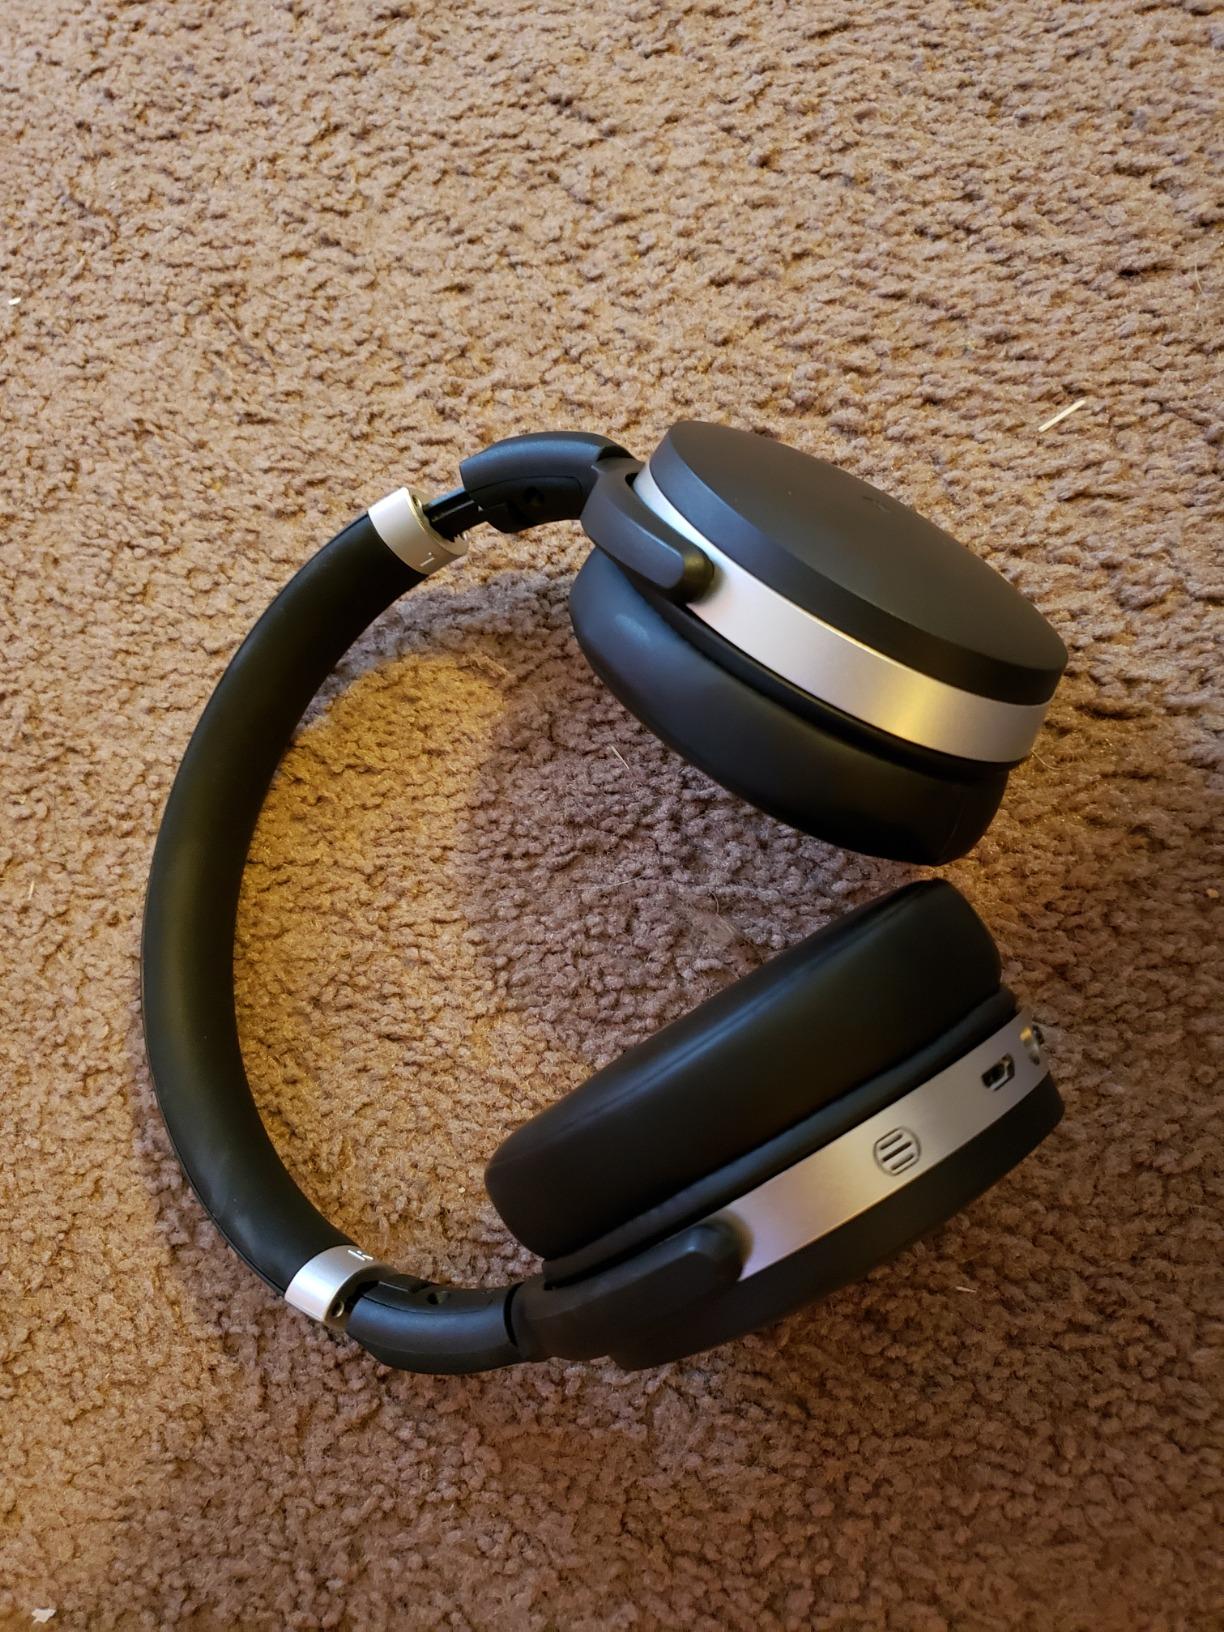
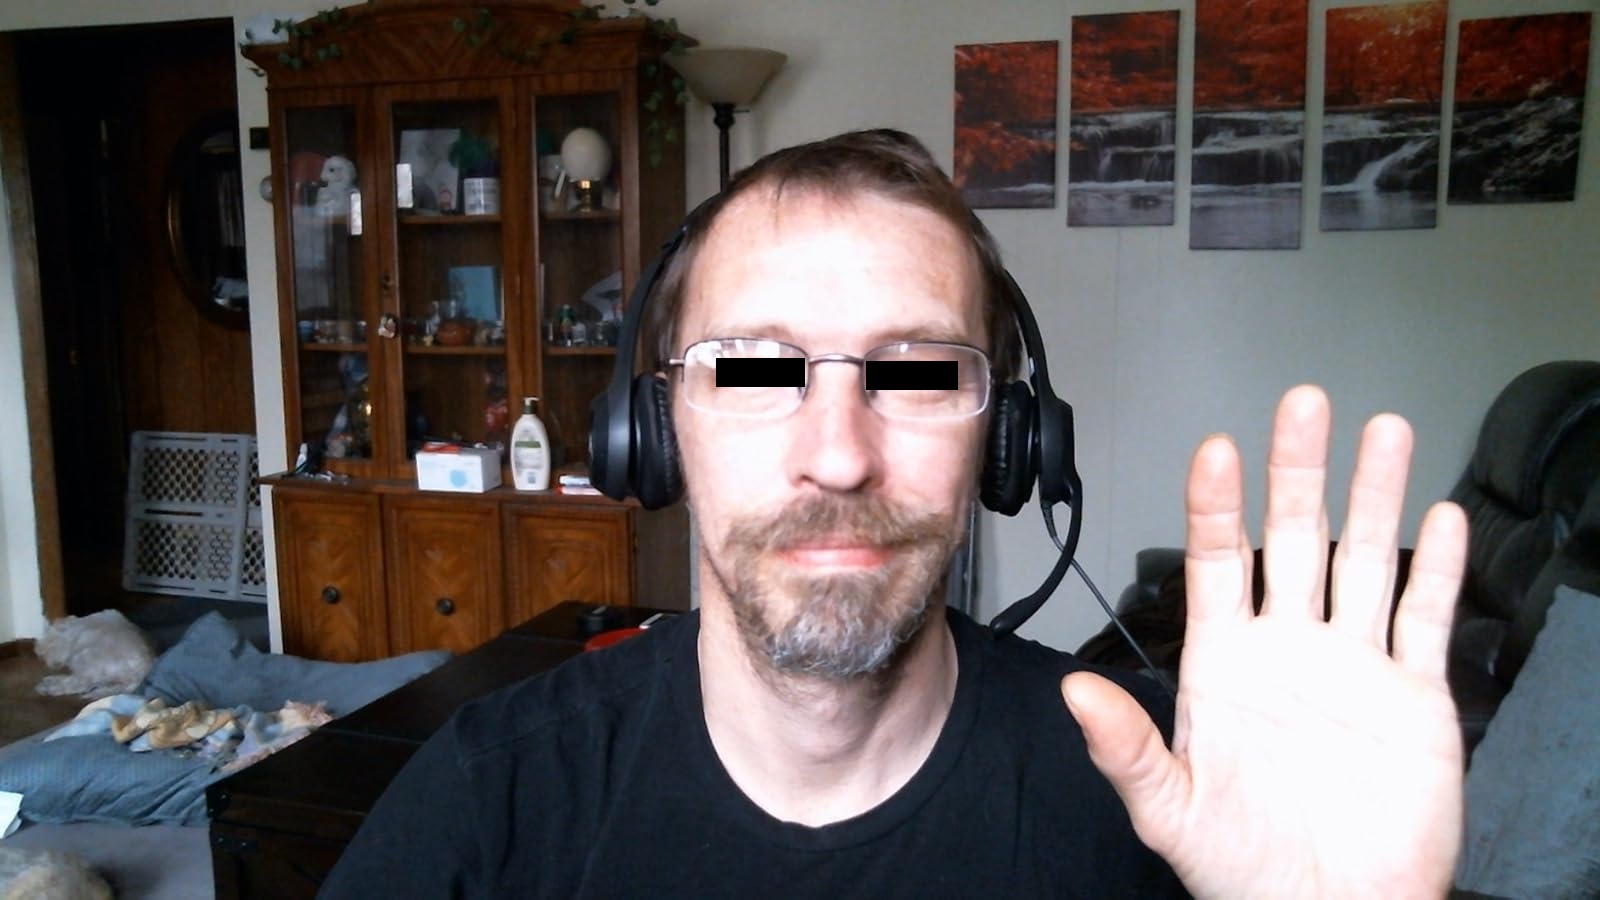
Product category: headphones
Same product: no